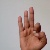
The image shows a hand gesture representing the letter 'F' in Indian Sign Language.